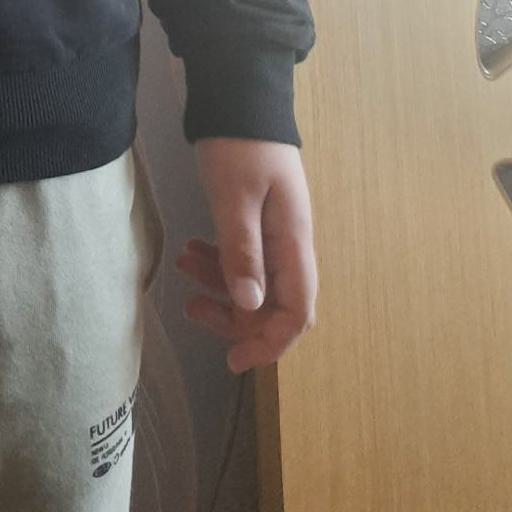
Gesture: no_gesture